Education in Saudi Arabia

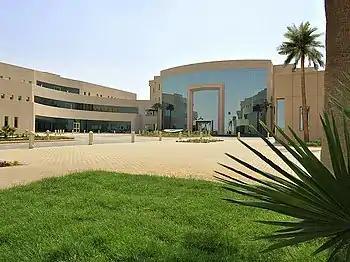
Al Yamamah University is a private university in Riyadh.

According to a World Bank report, more than 70 percent of the students in Saudi Arabia are in the fields of humanities and social sciences, a figure similar to that of other Arab countries, like Djibouti, Egypt, Morocco, Oman, United Arab Emirates, and West Bank and Gaza.